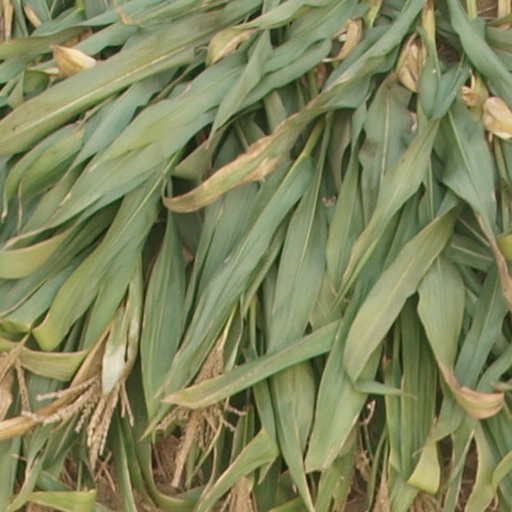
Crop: maize; corn